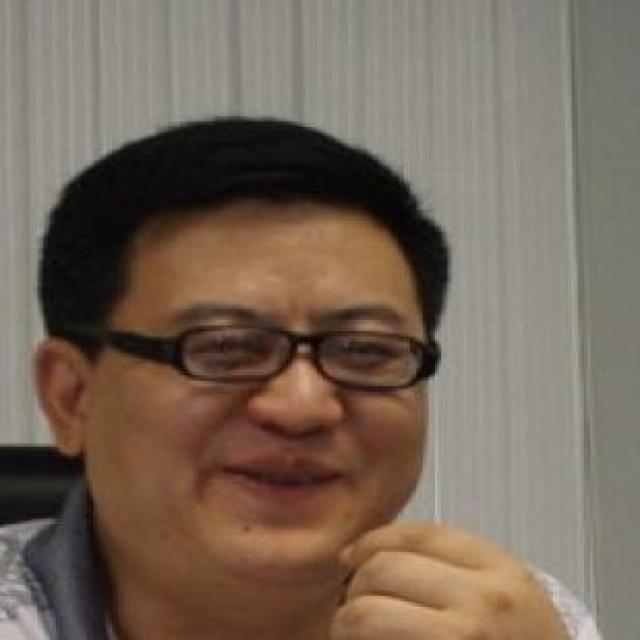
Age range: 45-64